Komarekiona

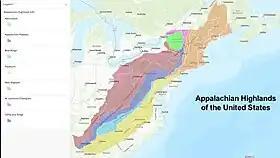
A map of the Appalachian Highlands, where the Kentucky earthworm ranges

The earthworm has been found in several states in the southeast of the United States. It ranges through Kentucky, Illinois, Georgia, Tennessee, Virginia, Indiana, and North Carolina.